Energy law

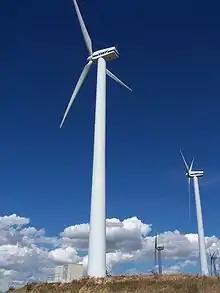
Wind turbines in Campania

Italy has few natural resources. lacking substantial deposits of iron, coal, or oil. Proven natural gas reserves, mainly in the Po Valley and offshore Adriatic, constitute the country's most important mineral resource. More than 80% of the country's energy sources are imported. The energy sector is highly dependent on imports from abroad: in 2006 the country imported more than 86% of its total energy consumption.